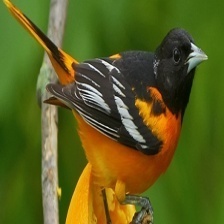
Species: BALTIMORE ORIOLE
Scientific name: ICTERUS GALBULA